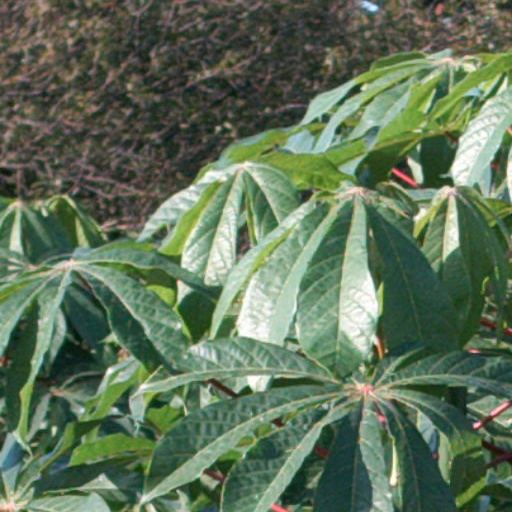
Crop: cassava